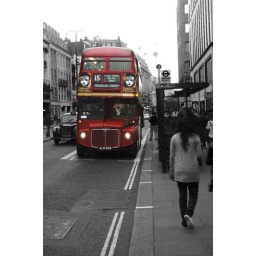
One of the last genuine double-decker buses in London...